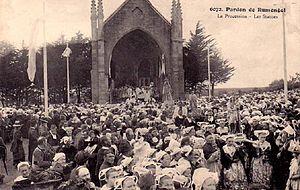
Le pardon de Rumengol vers 1930 (carte postale collection Villard)
Le pardon de Rumengol est un des pèlerinages ou pardons les plus connus de Bretagne, du diocèse de Quimper dans le bourg de Rumengol à 3 km à l’est du Faou, commune dont Rumengol fait partie depuis 1970. Pardon très ancien, il ne fut que brièvement interrompu par la Révolution française.